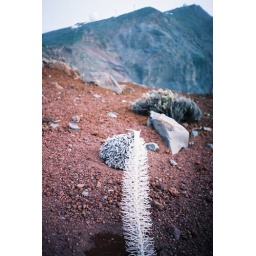
Love red soil and plants in funky desert colors.